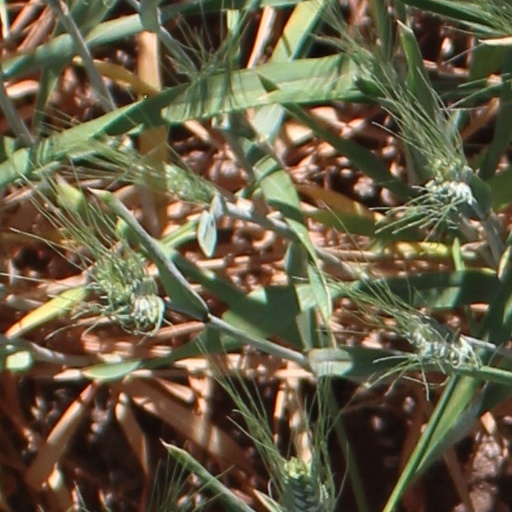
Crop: wheat